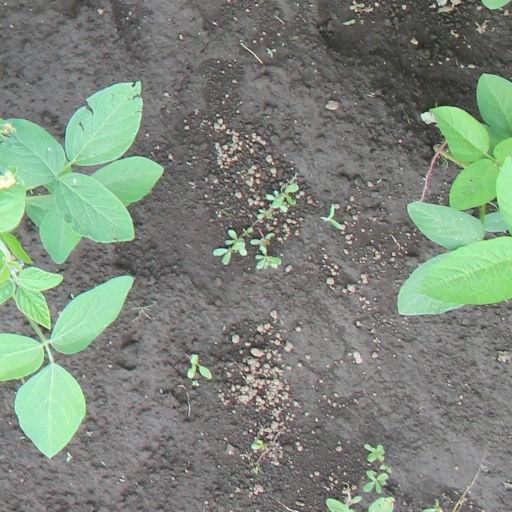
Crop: soybean